Stinson Gulch

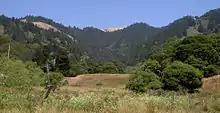
Stinson Gulch in 2009

Stinson Gulch is a valley in Marin County, California, United States which is associated with a small stream.